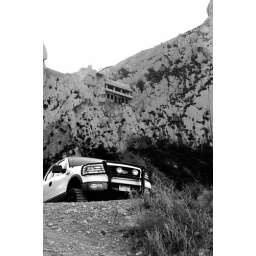
house in the hill